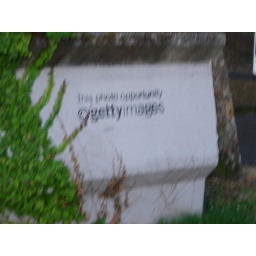
sign on wall entering Gasworks park in Seattle